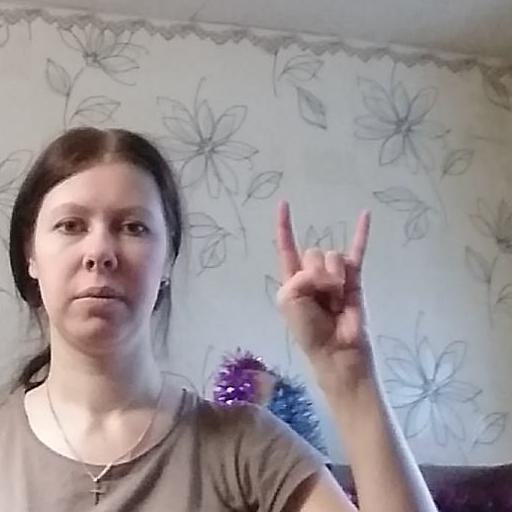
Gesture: rock